Students of Azerbaijan Democratic Republic abroad

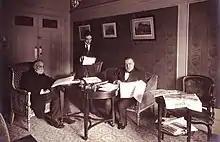
Alimardan bey Topchubashov in Paris. 1920s

Alimardan bey Topchubashov, who welcomed the students in France, facilitated the processing of the necessary documents. Some of the students were assigned to higher educational institutions in France while the remainder proceeded to Germany. As a result, more than half of those sent by the ADR government for overseas study ended up in Berlin. During an interrogation by the NKVD, one of the ADR's envoys Ashraf Aliyev, stated: "In Germany, we were allocated as follows: 10-12 of us were in Berlin, 13-15 were in the Duchy of Baden, and 7, including myself, arrived in Freiburg."